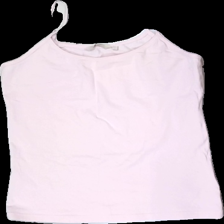
View: front
Type: Tank top
Category: Ladies
Brand: East West
Colors: Pink
Material: 100% cotton
Cut: Cropped
Size: L
Season: All
Damage: damaged threading
Damage location: bottom right
Price range: <50
Recommended usage: Export
Comment: washed out